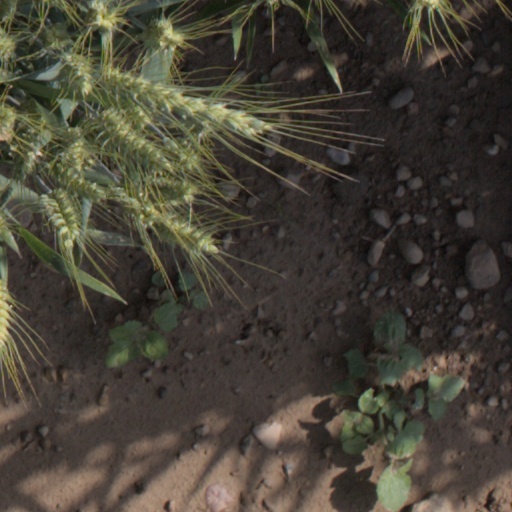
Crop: wheat